Adam Podlesh

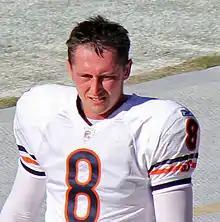
Podlesh with the Chicago Bears in 2011

Adam Podlesh (born August 11, 1983) is an American former professional football player who was a punter in the National Football League (NFL). He played college football for the Maryland Terrapins, and is the only player in school history to be on the All-Atlantic Coast Conference team for four years. His punting average of 43.1 yards ranks second in school history. He played for the Jacksonville Jaguars and Chicago Bears in his professional career.